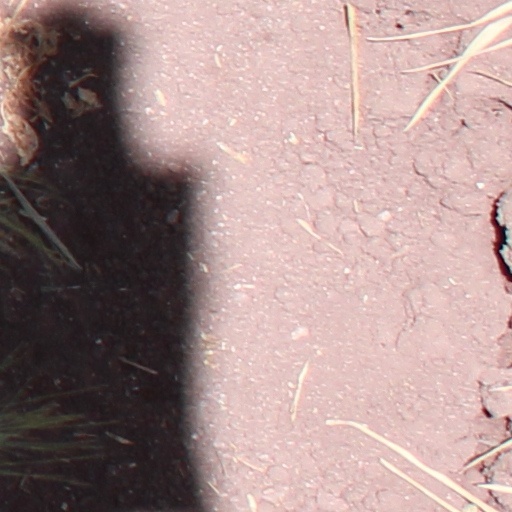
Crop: wheat